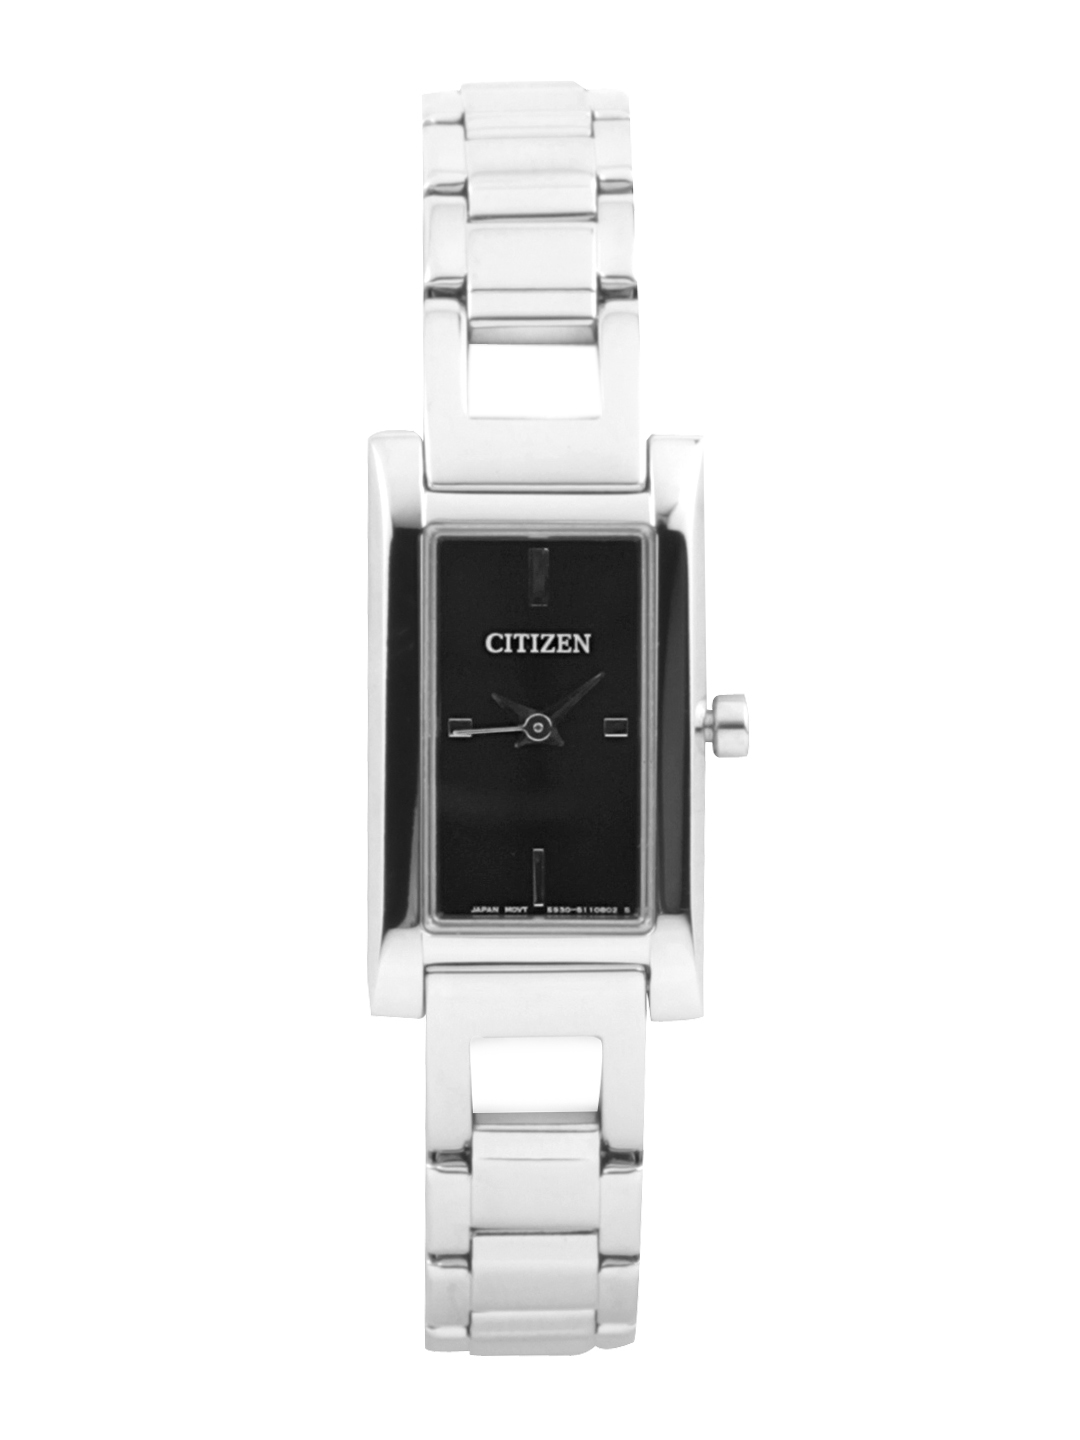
Citizen Women Black Dial Watch
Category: Accessories / Watches / Watches
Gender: Women
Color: Black
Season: Winter 2016
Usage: Casual